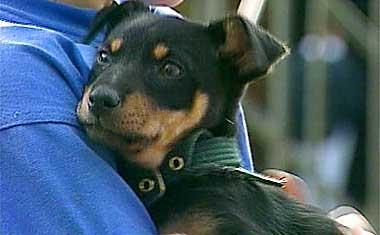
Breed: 209-n000049-kelpie